2nd Tank Battalion

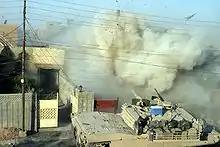
A Marine M1A1 Abrams, 2nd Tank Battalion, fires its main gun into a building to provide suppressive counter fire against insurgents in Fallujah, Al Anbar Province, Iraq during Operation Al Fajr, 2004.

The opening of 2003 found 2nd Tank Battalion preparing for deployment to Kuwait in support of Operation Iraqi Freedom. Led by Lt Col Michael J. Oehl they deployed under the operational control of the 1st Marine Division and were attached to Regimental Combat Team 5 (RCT-5) upon arrival in theater. On March 20, 2nd Tank Battalion led RCT-5 and 1st Marine Division across the southern Iraqi border, initiating an attack that would ultimately result in the seizure of the Iraqi capital of Baghdad and the destruction of the Saddam Hussein regime. 2nd Tank Battalion fought numerous engagements in support of Operation Iraqi Freedom, to include battles in An Numaniyah, Al Aziziyah, and eastern Baghdad. Following the seizure of Baghdad, Company D and the AT-TOW Platoon supported Task Force Tripoli and their movement into Tikrit. Upon the cessation of combat operations, 2nd Tank Battalion participated in humanitarian operations in Baghdad. The battalion redeployed to MCB Camp Lejeune on May 29, 2003.